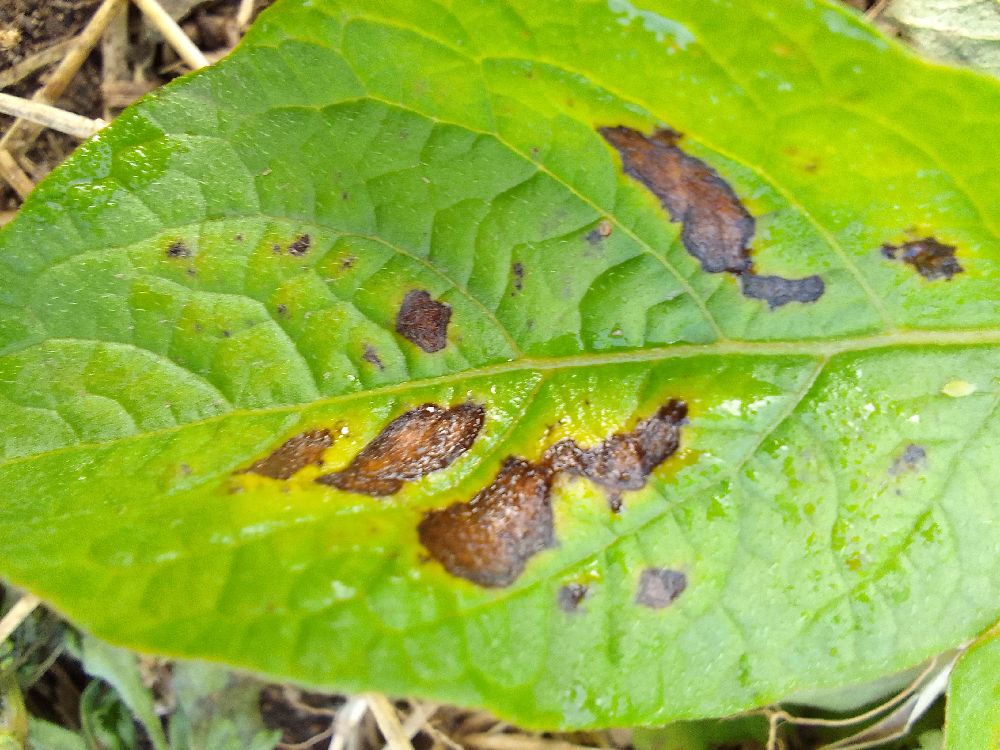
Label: Early blight